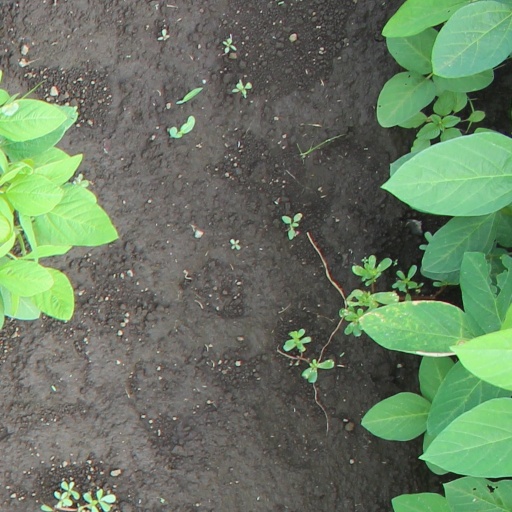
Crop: soybean